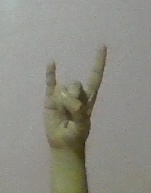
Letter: la